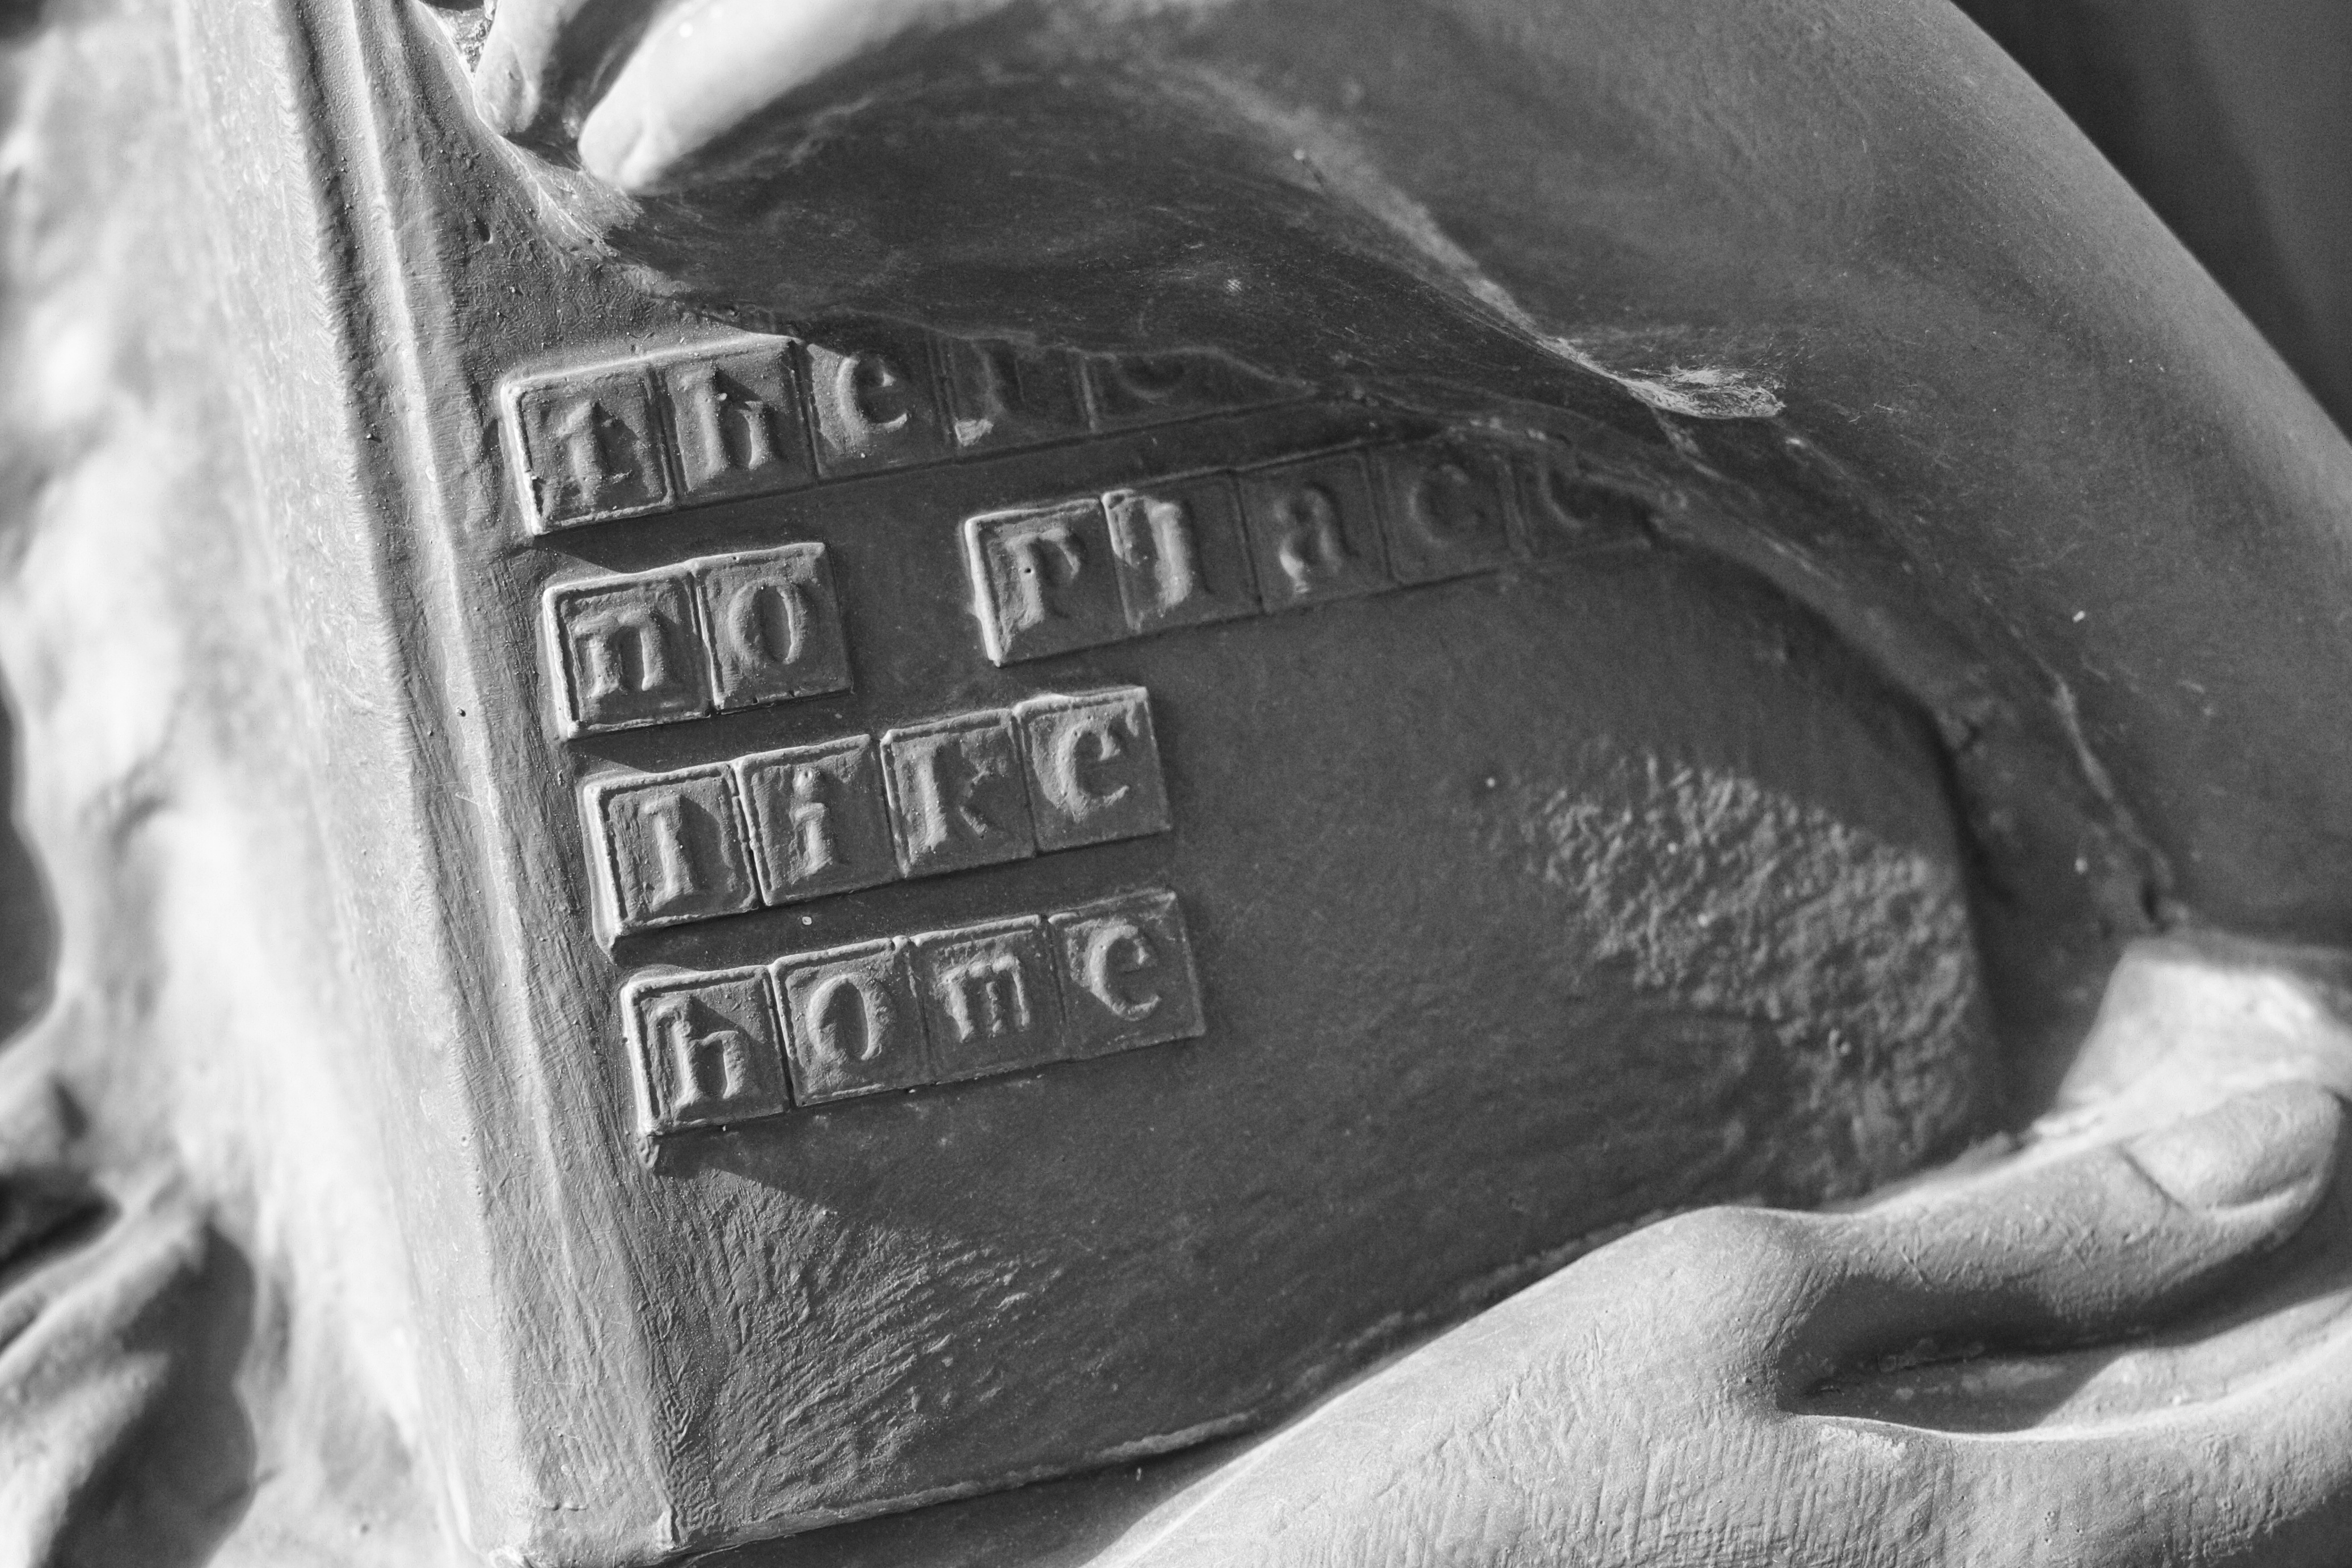
hand, black and white, white, photography, black, monochrome, arm, tire, close up, monochrome photography, automotive tire